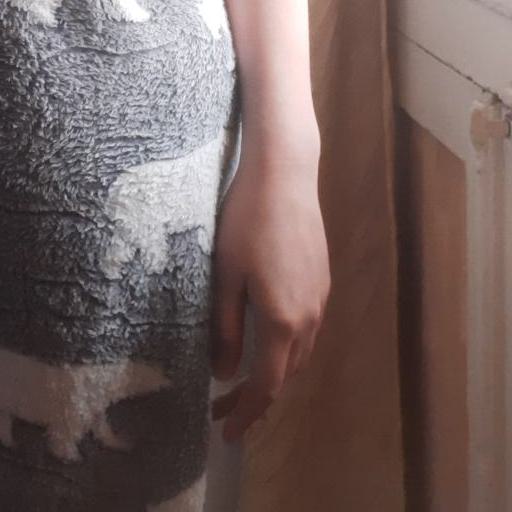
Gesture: no_gesture